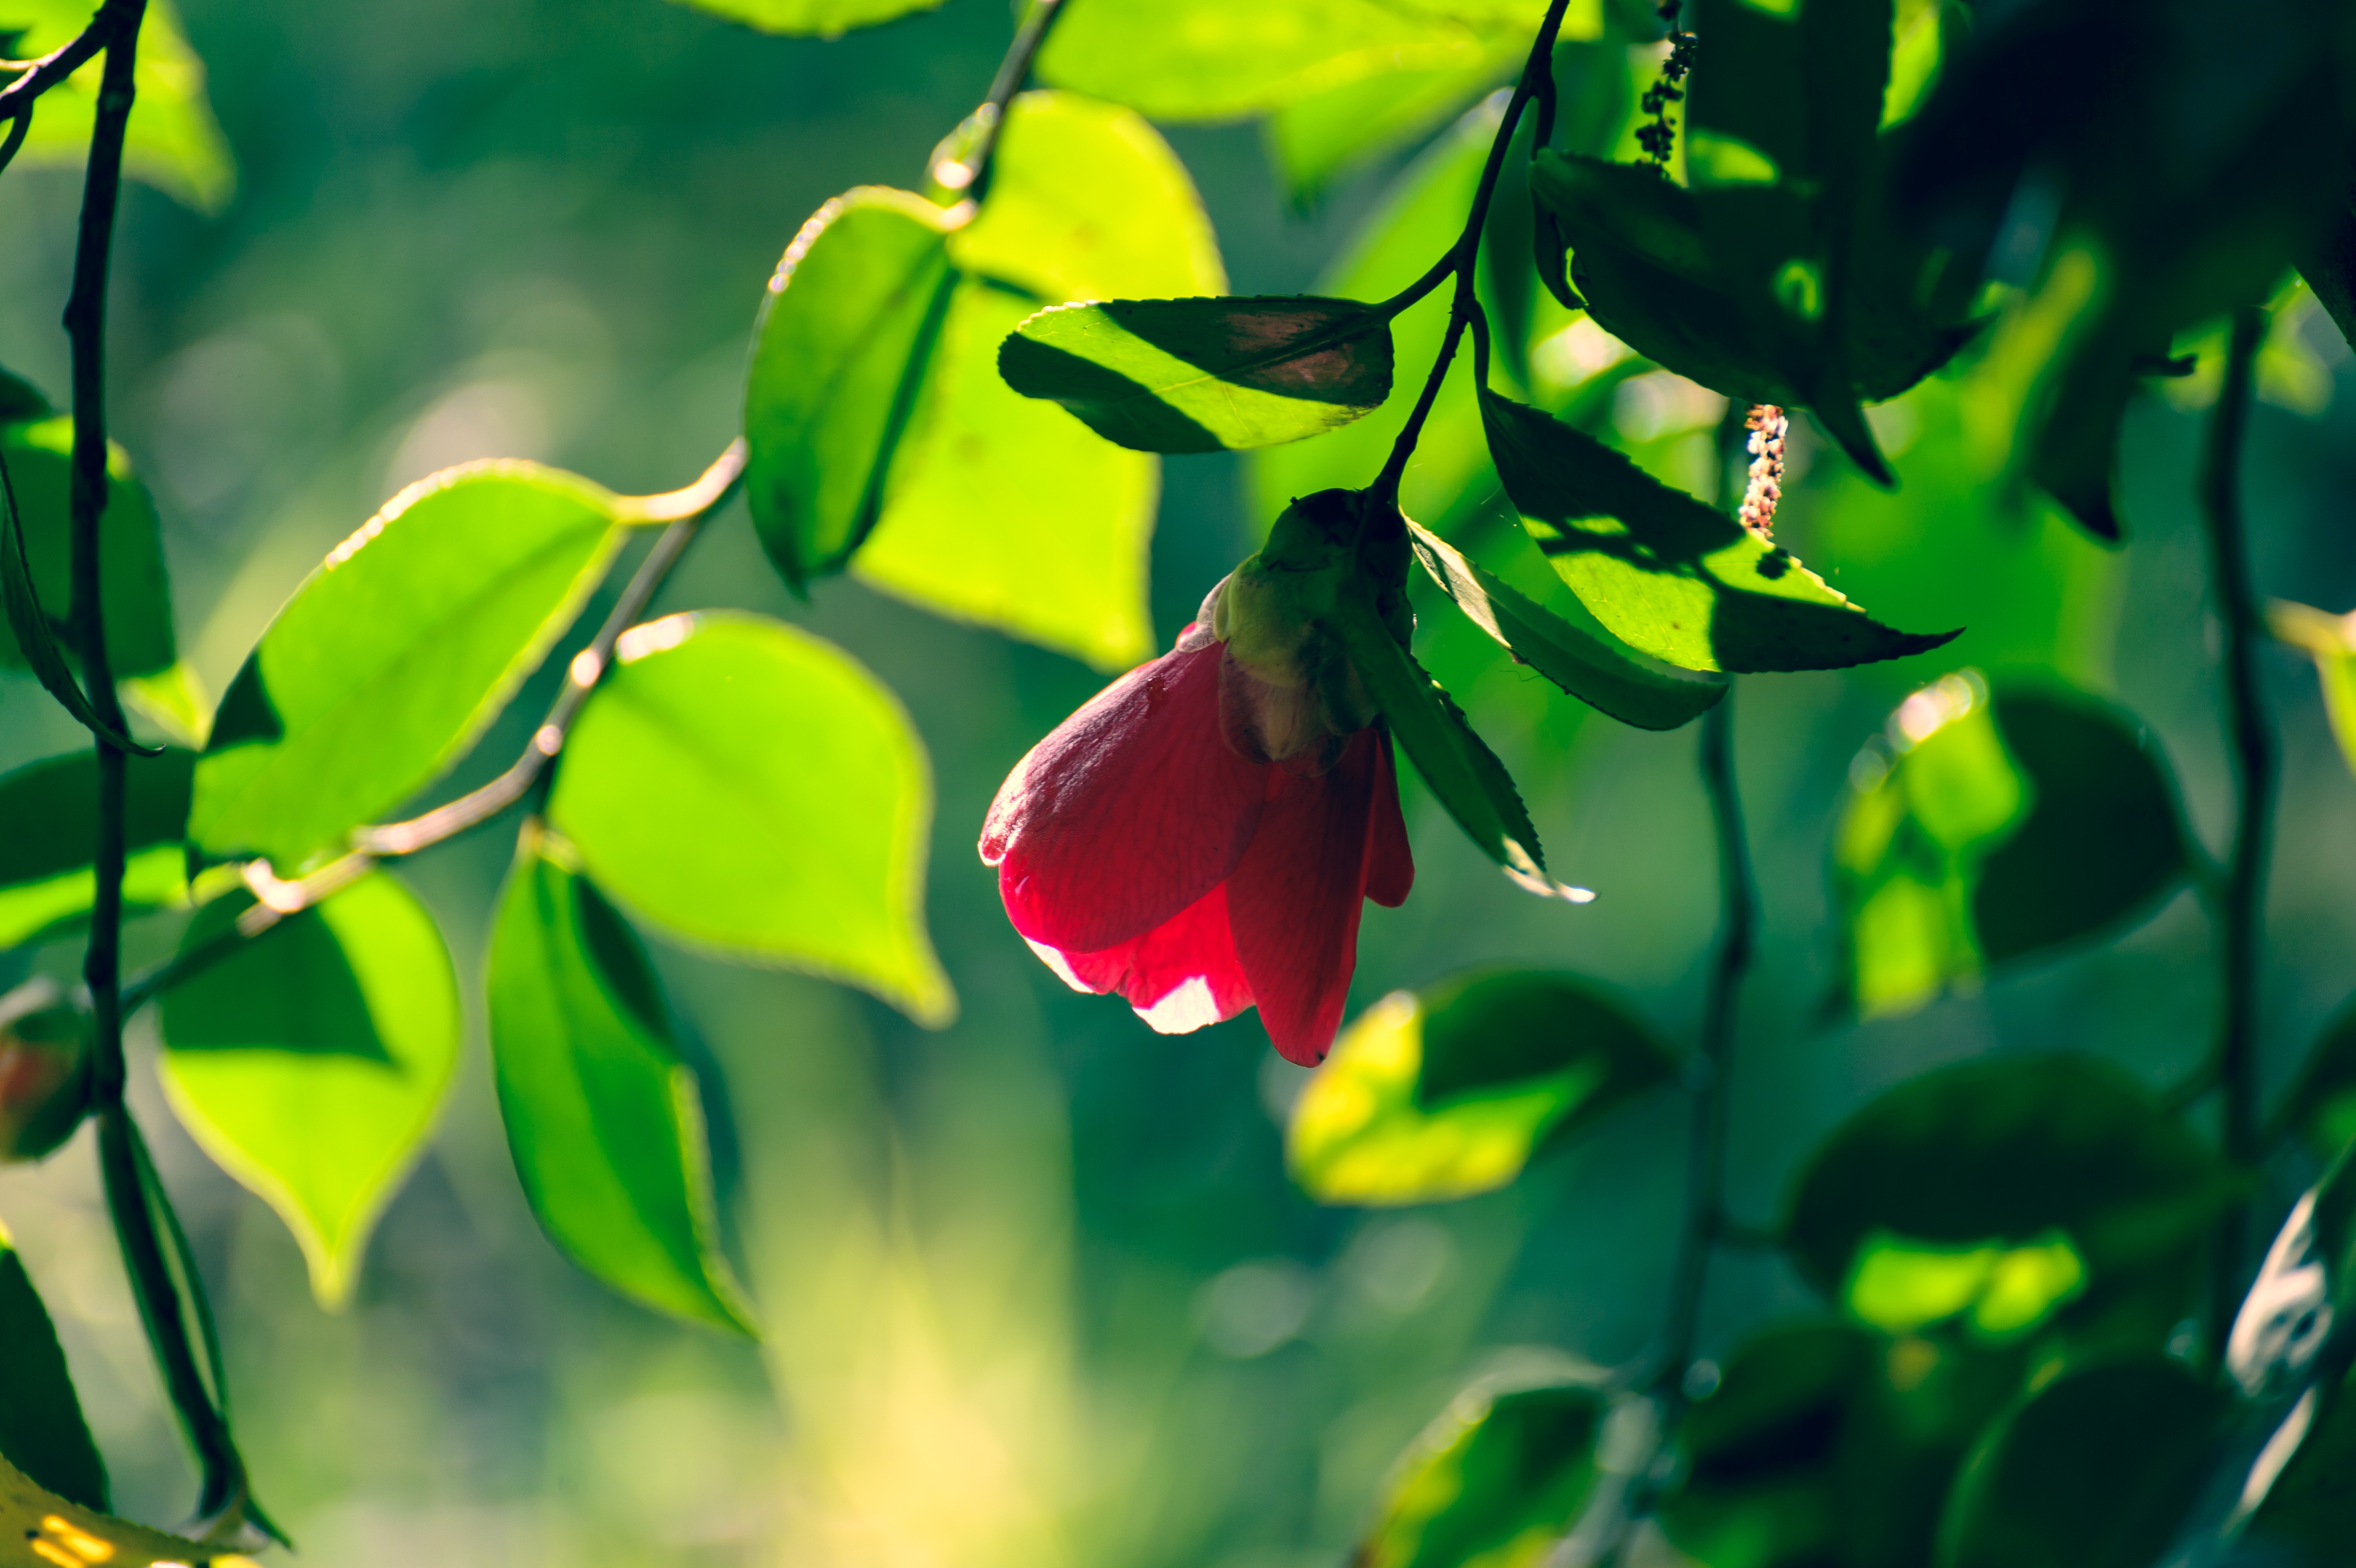
landscape, tree, nature, grass, branch, blossom, light, plant, sunlight, leaf, flower, green, jungle, natural, botany, yellow, japan, flora, flowers, leaves, shrub, tropics, camellia, arboretum, macro photography, one flower, plant stem, ichirin no hana